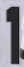
Number: 1